Disaster of Sweden

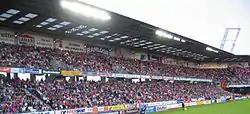
Olympia Stadium in 2005

The Disaster of Sweden is the name given to the early elimination of the Argentina football team from the 1958 FIFA World Cup at the hands of the Czechoslovakia football team. The match was played on 15 June 1958, at the Olympiastadion in the city of Helsingborg, Sweden, the host country of the championship. That day, Czechoslovakia beat Argentina 6–1. The final result means the heaviest defeat for the Albiceleste team in a FIFA World Cup.